Carving

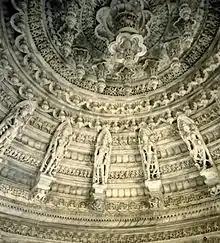
The ceiling of Dilwara Jain Temples famous for its extraordinary marble stone carvings and architectural design.

Carving particularly durable materials, such as stone, may be desired to make a display long-lasting, as in the case of reliefs of Ancient Egypt.